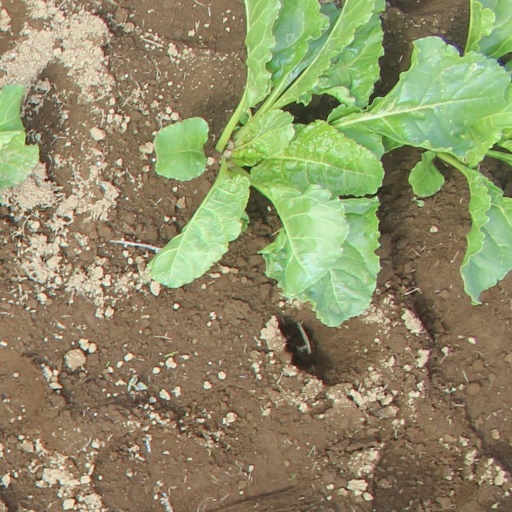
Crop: sugar beet